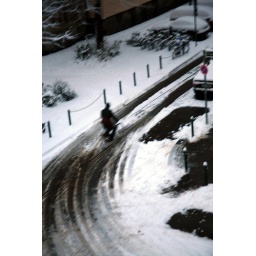
Taken in the morning from the window of my bedroom after a night with snow.